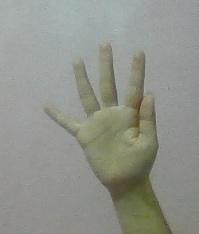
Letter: sheen